The Duke's Head, Putney

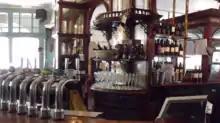
The bar at The Duke's Head, Putney

The Duke's Head is a Grade II listed pub in Putney, London.